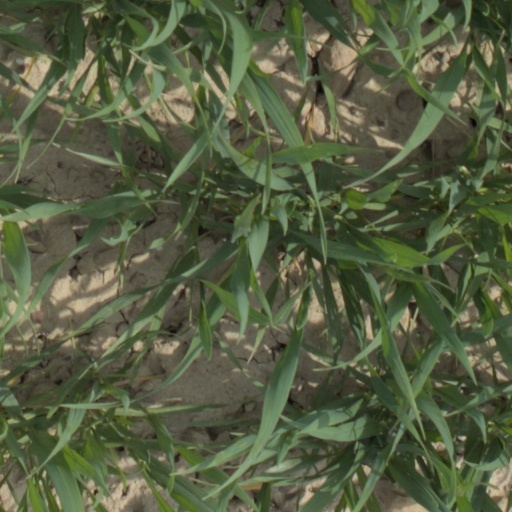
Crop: wheat